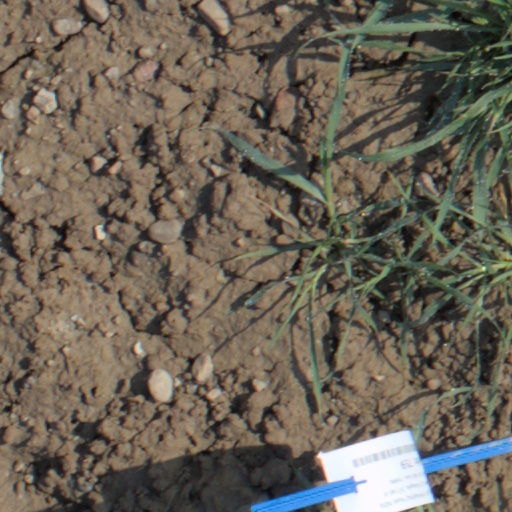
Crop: wheat